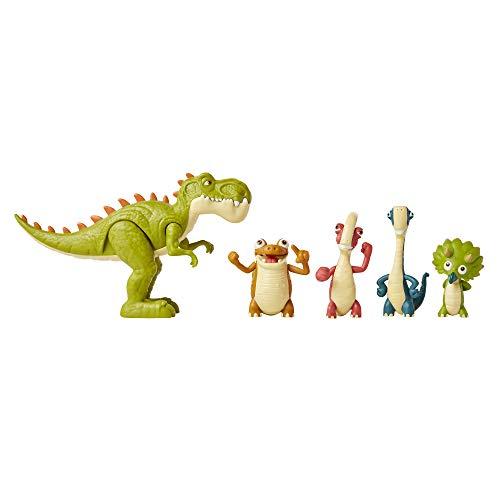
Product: Gigantosaurus Figures Giganto & Friends Toy Action Figures, Includes: Giganto, Mazu, Bill, Tiny & Rocky – Articulated Characters Range from 2.5-5.5" Tall
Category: Toys & Games | Toy Figures & Playsets | Action Figures
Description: Gigantic and friends includes all 5 main characters from the hit show Gigantosaurus.
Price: $7.89
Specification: ProductDimensions:12x2.5x8inches|ItemWeight:1.55pounds|ShippingWeight:1.55pounds(Viewshippingratesandpolicies)|ASIN:B07KW9W948|Itemmodelnumber:701674|Manufacturerrecommendedage:36months-6years